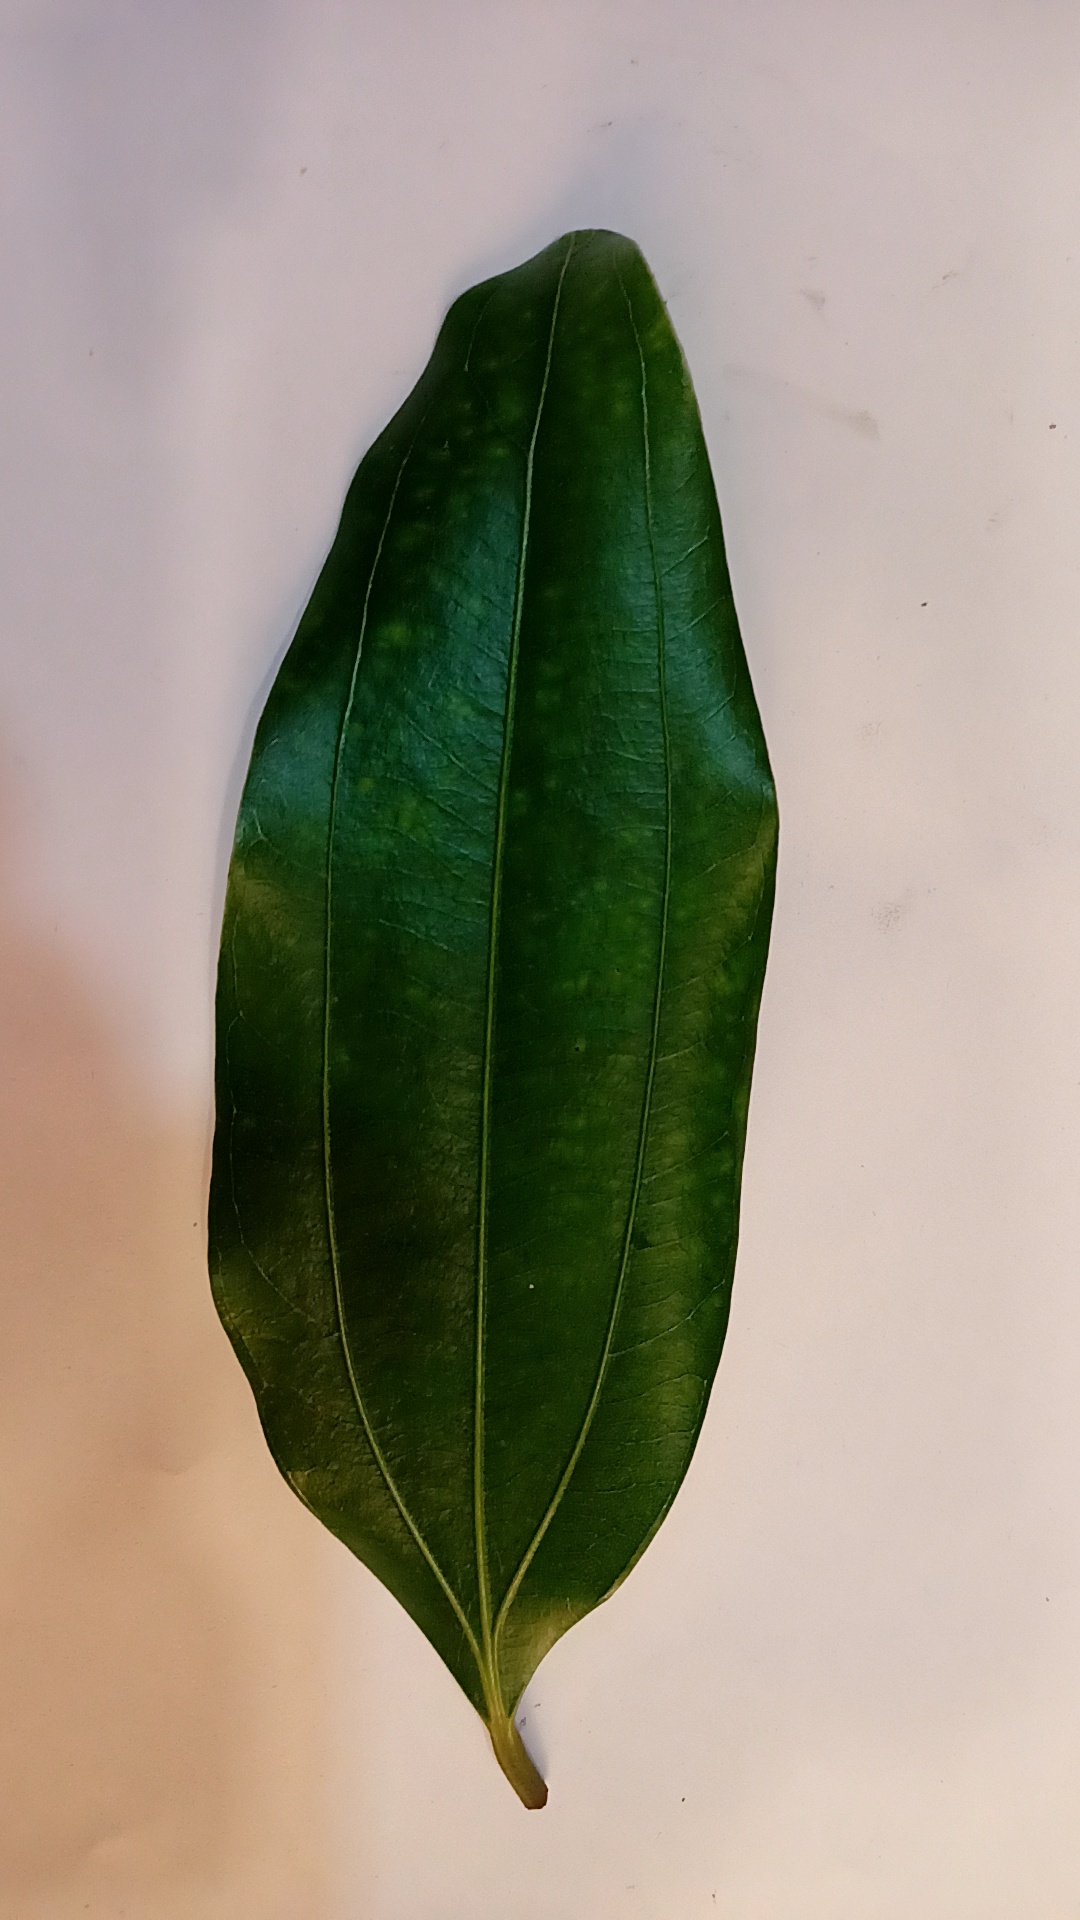
Label: Healthy